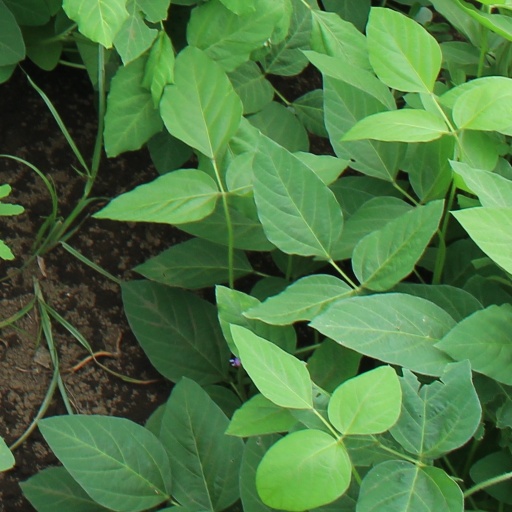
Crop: soybean